Oh Darling! Yeh Hai India!

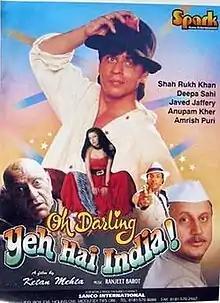
Theatrical poster

Oh Darling Yeh Hai India is a 1995 Indian musical parody film directed by Ketan Mehta, starring Shah Rukh Khan, Deepa Sahi, Jaaved Jaffrey and Amrish Puri. It also stars Anupam Kher in a supporting role.